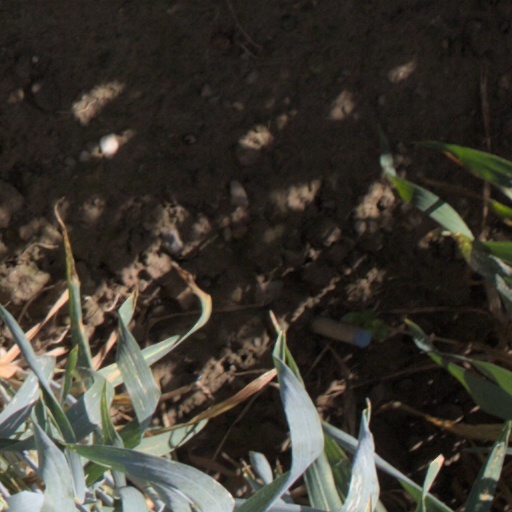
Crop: wheat